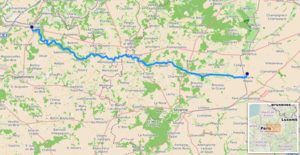
carte réalisée sur umap.openstreetmap, http://u.osmfr.org/m/372692/ This map was created from OpenStreetMap project data, collected by the community. This map may be incomplete, and may contain errors. Don't rely solely on it for navigation.
Le Petit Morin est une rivière de France, dans les départements de la Marne, de l'Aisne et de Seine-et-Marne, donc dans les trois régions Grand Est, Hauts-de-France, Île-de-France, affluent de la rive gauche de la Marne, et donc sous-affluent de la Seine.